Jérôme Rodrigues

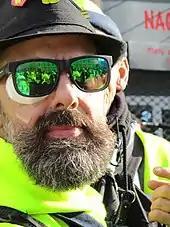
Jérôme Rodrigues in February 2019 during a Parisian demonstration.

Jérôme Rodrigues is a French lead figure in the populist Yellow Vests Movement, advocating for social demands and participating in demonstrations and The True Debate. On January 26, 2019, while filming a protest at Place de la Bastille in Paris, Rodrigues was hit by a sting ball grenade, resulting in the loss of his right eye. He has since become a symbol of police violence in a social movement that saw severe repression and significant injuries.